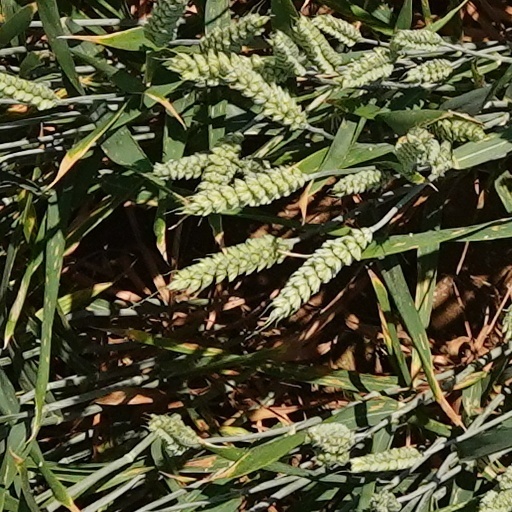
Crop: wheat